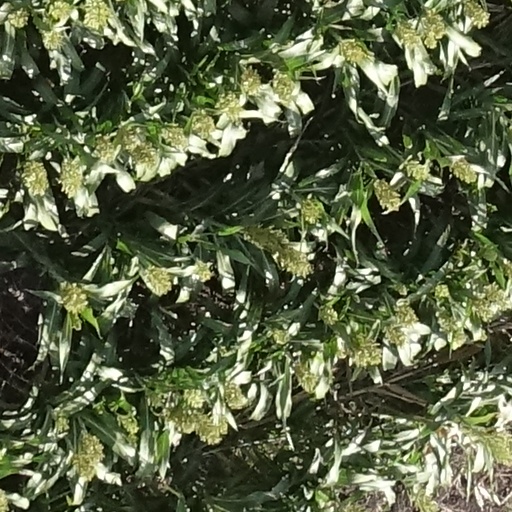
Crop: sorghum